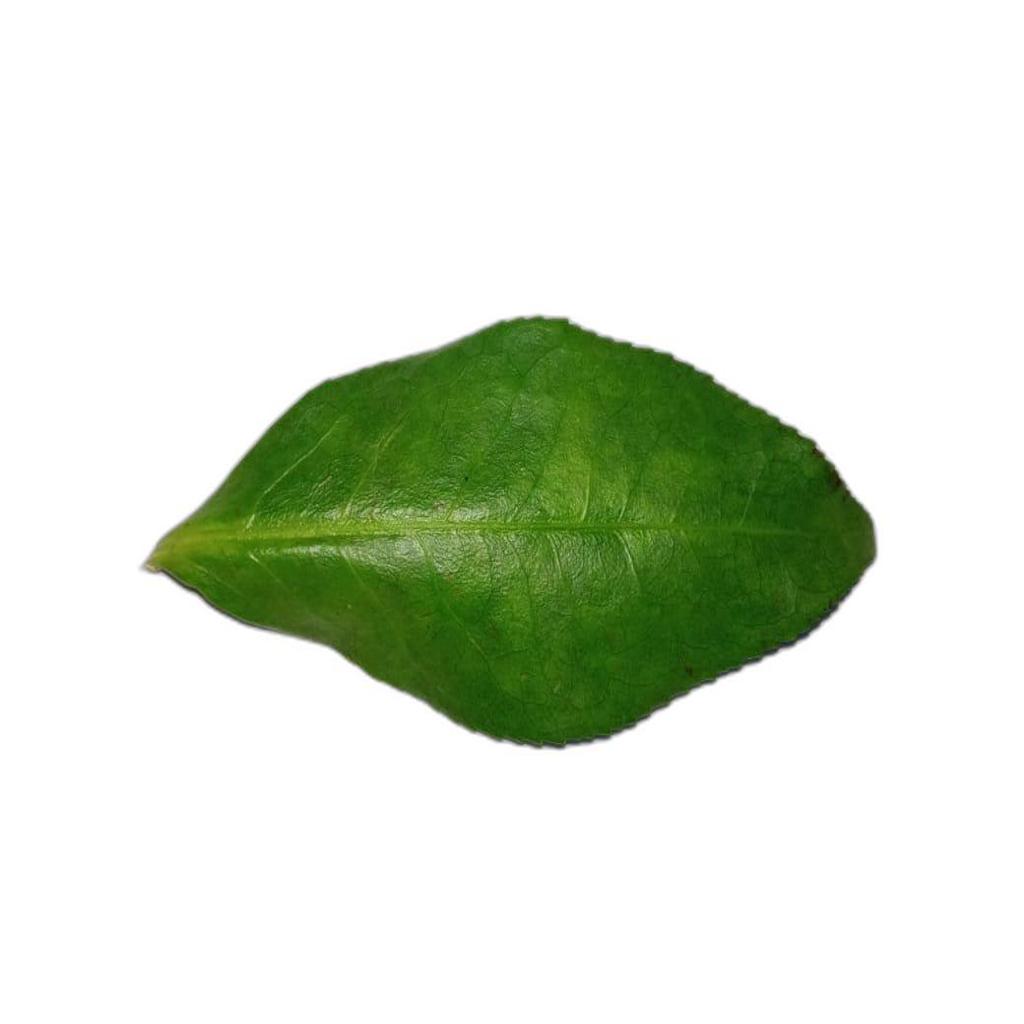
Label: Healthy